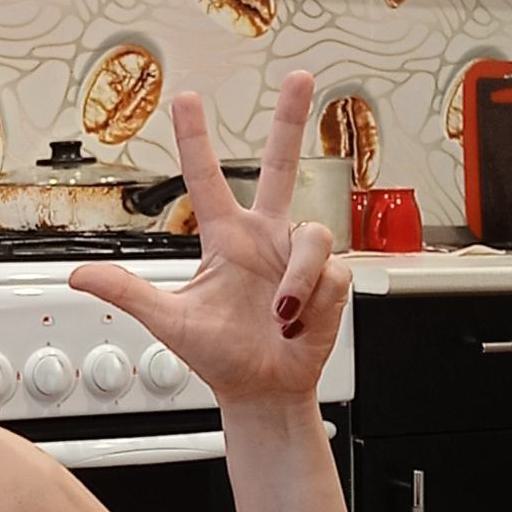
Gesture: three2